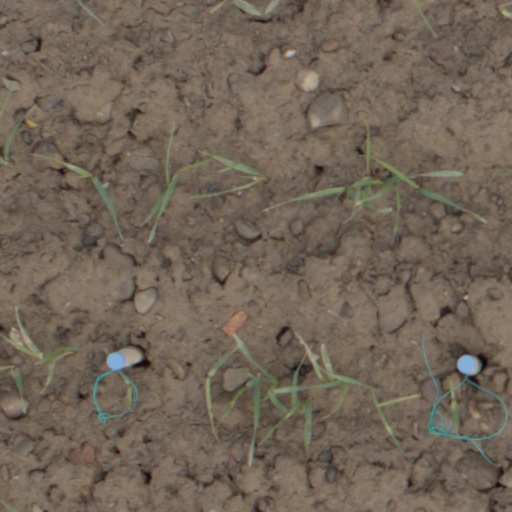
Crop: wheat